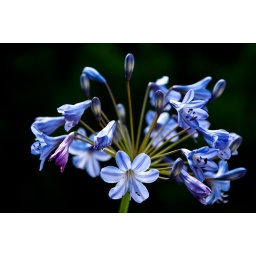
flower in blue